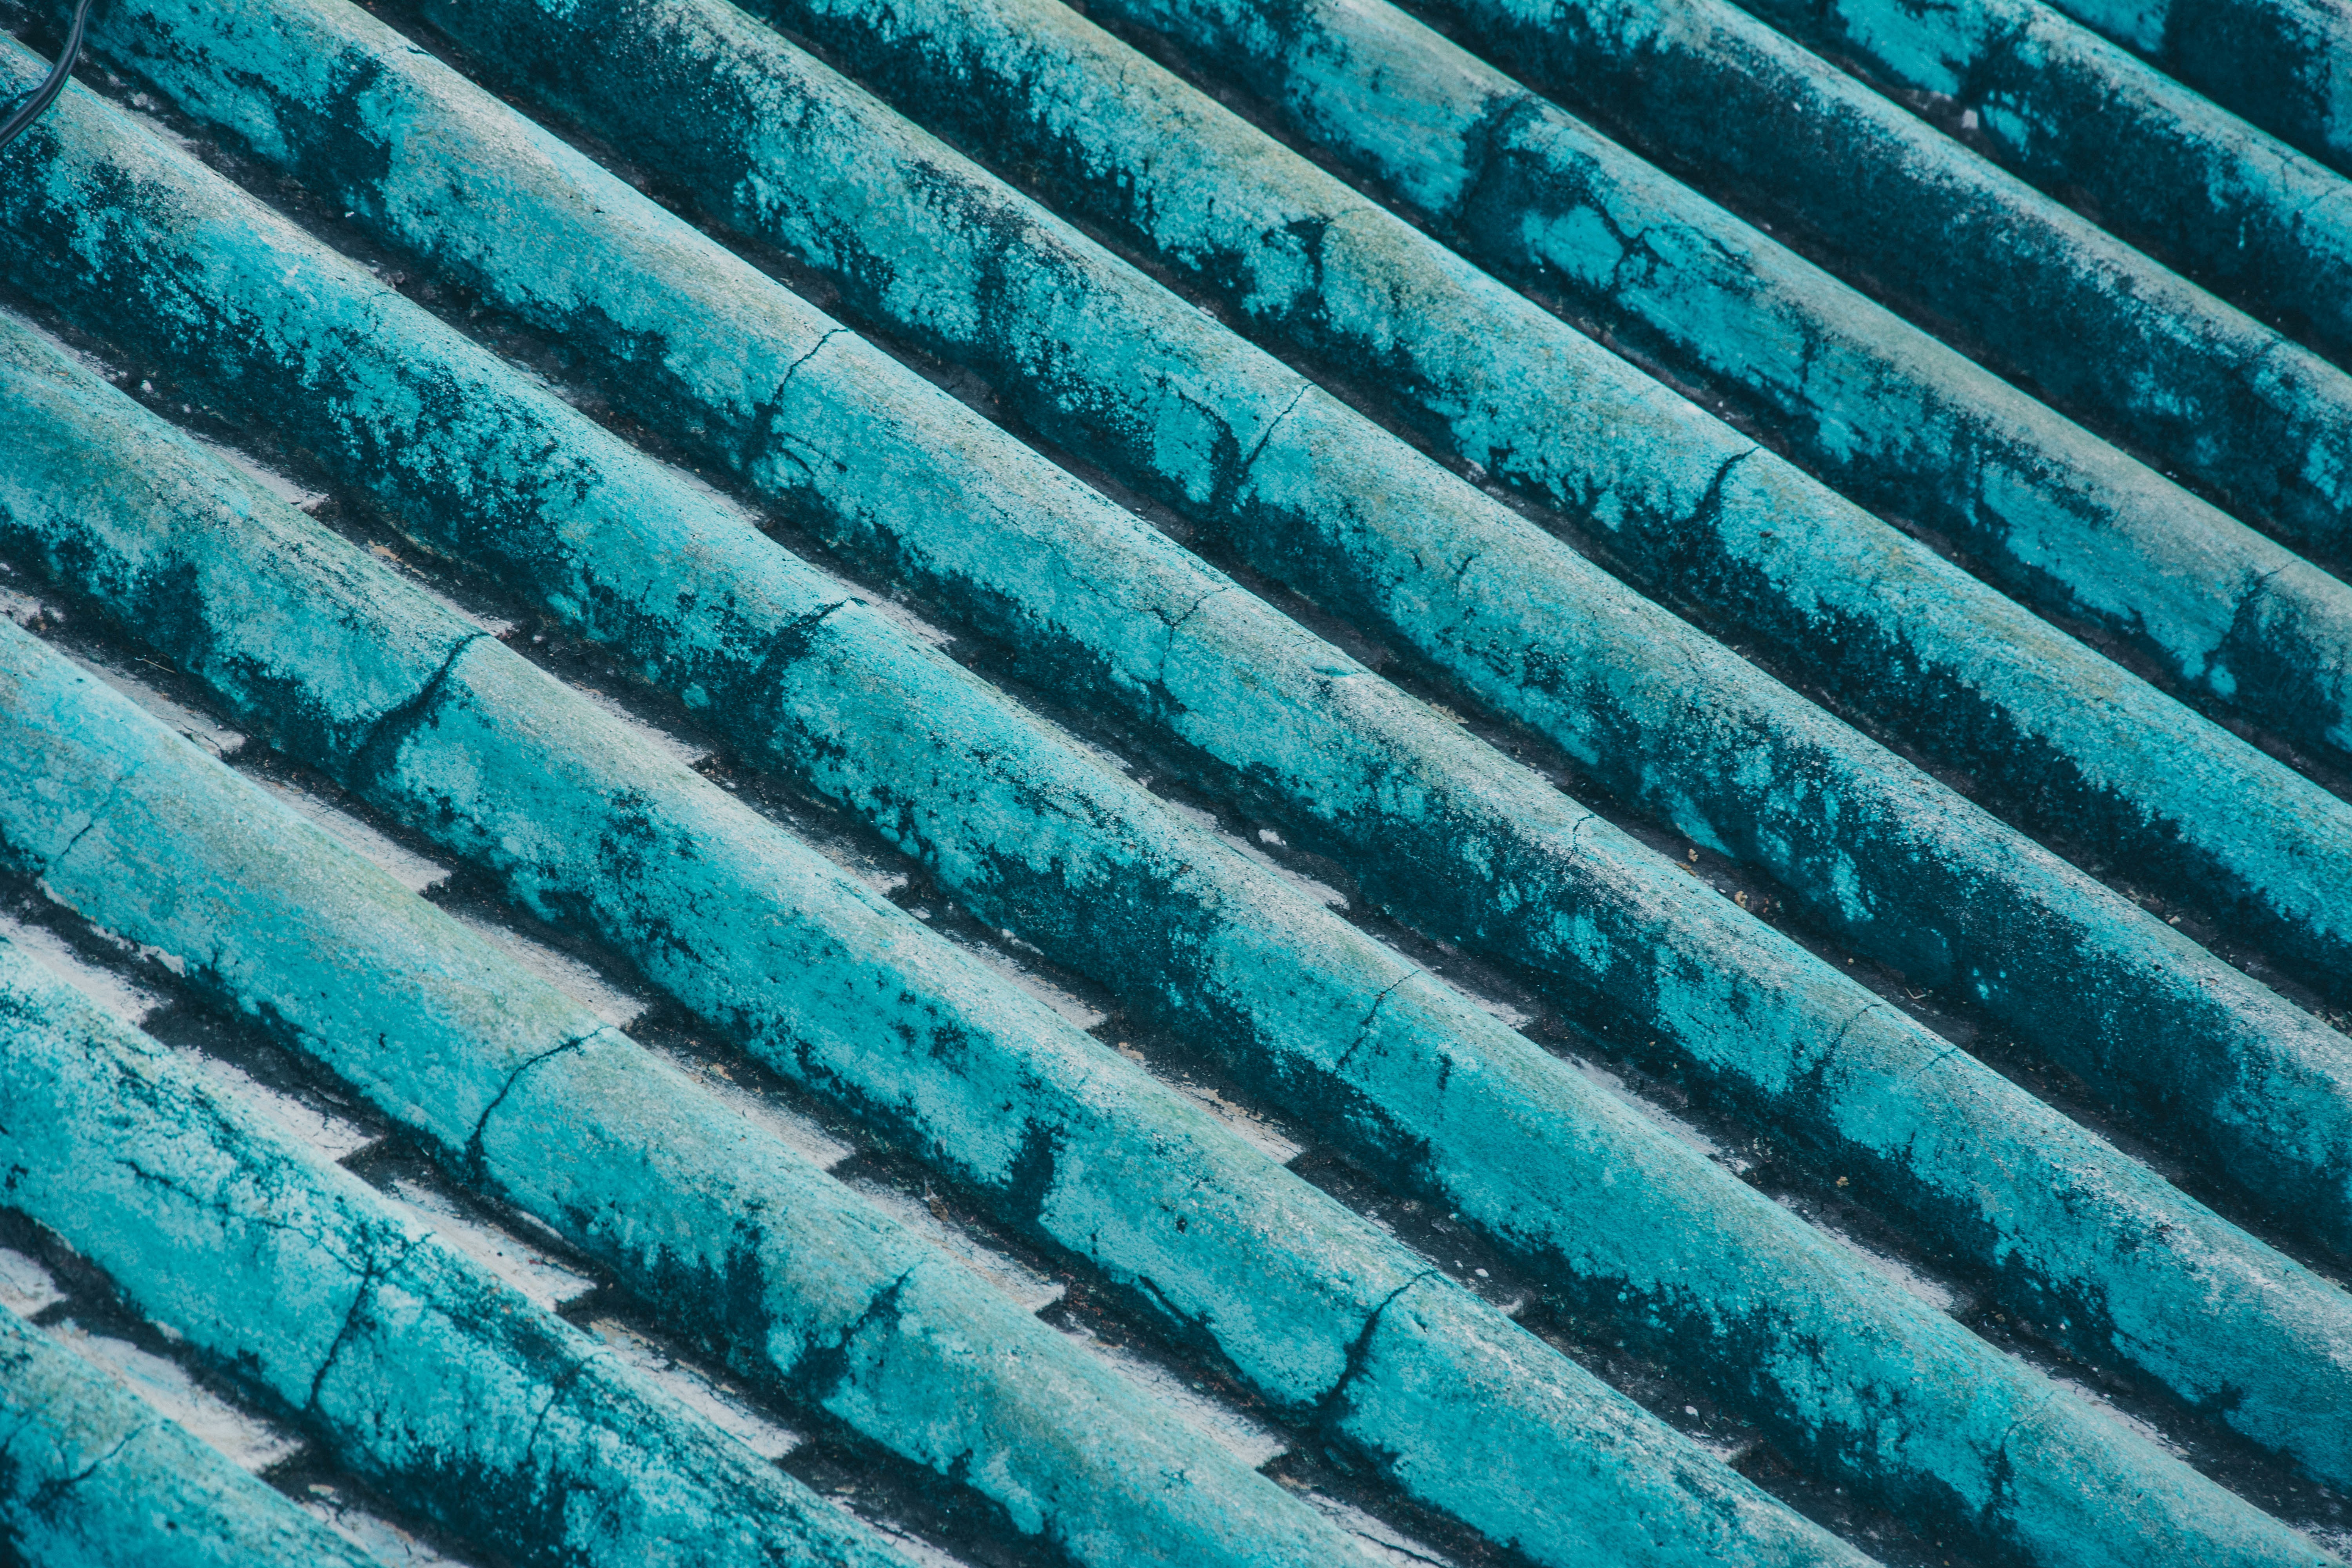
texture, wall, line, green, color, blue